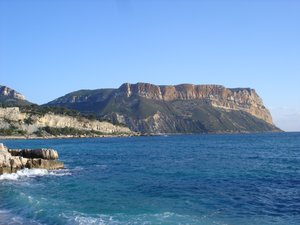
Cap Canaille, commune de Cassis, Bouches du Rhône, France. Cette portion du littoral est en Région PACA - selon le BRGM, Ifremer, et le «
Provence-Alpes-Côte d'Azur est une région du Sud-Est de la France. Son chef-lieu est Marseille, deuxième ville la plus peuplée de France.